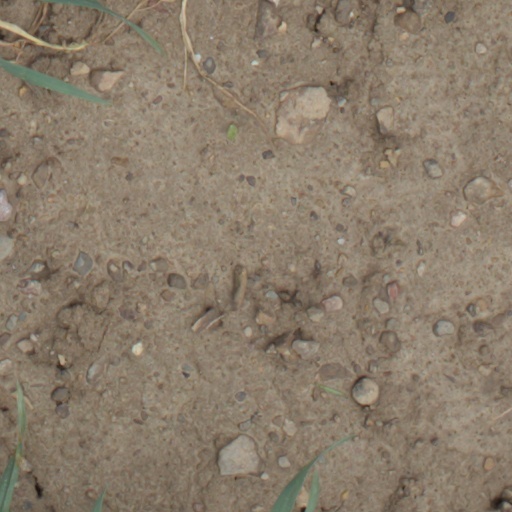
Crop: wheat